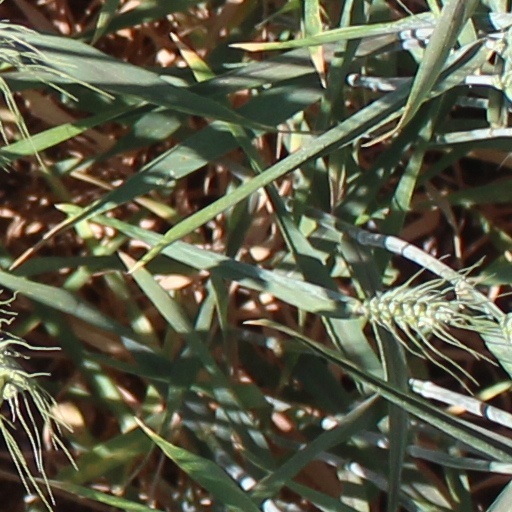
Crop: wheat